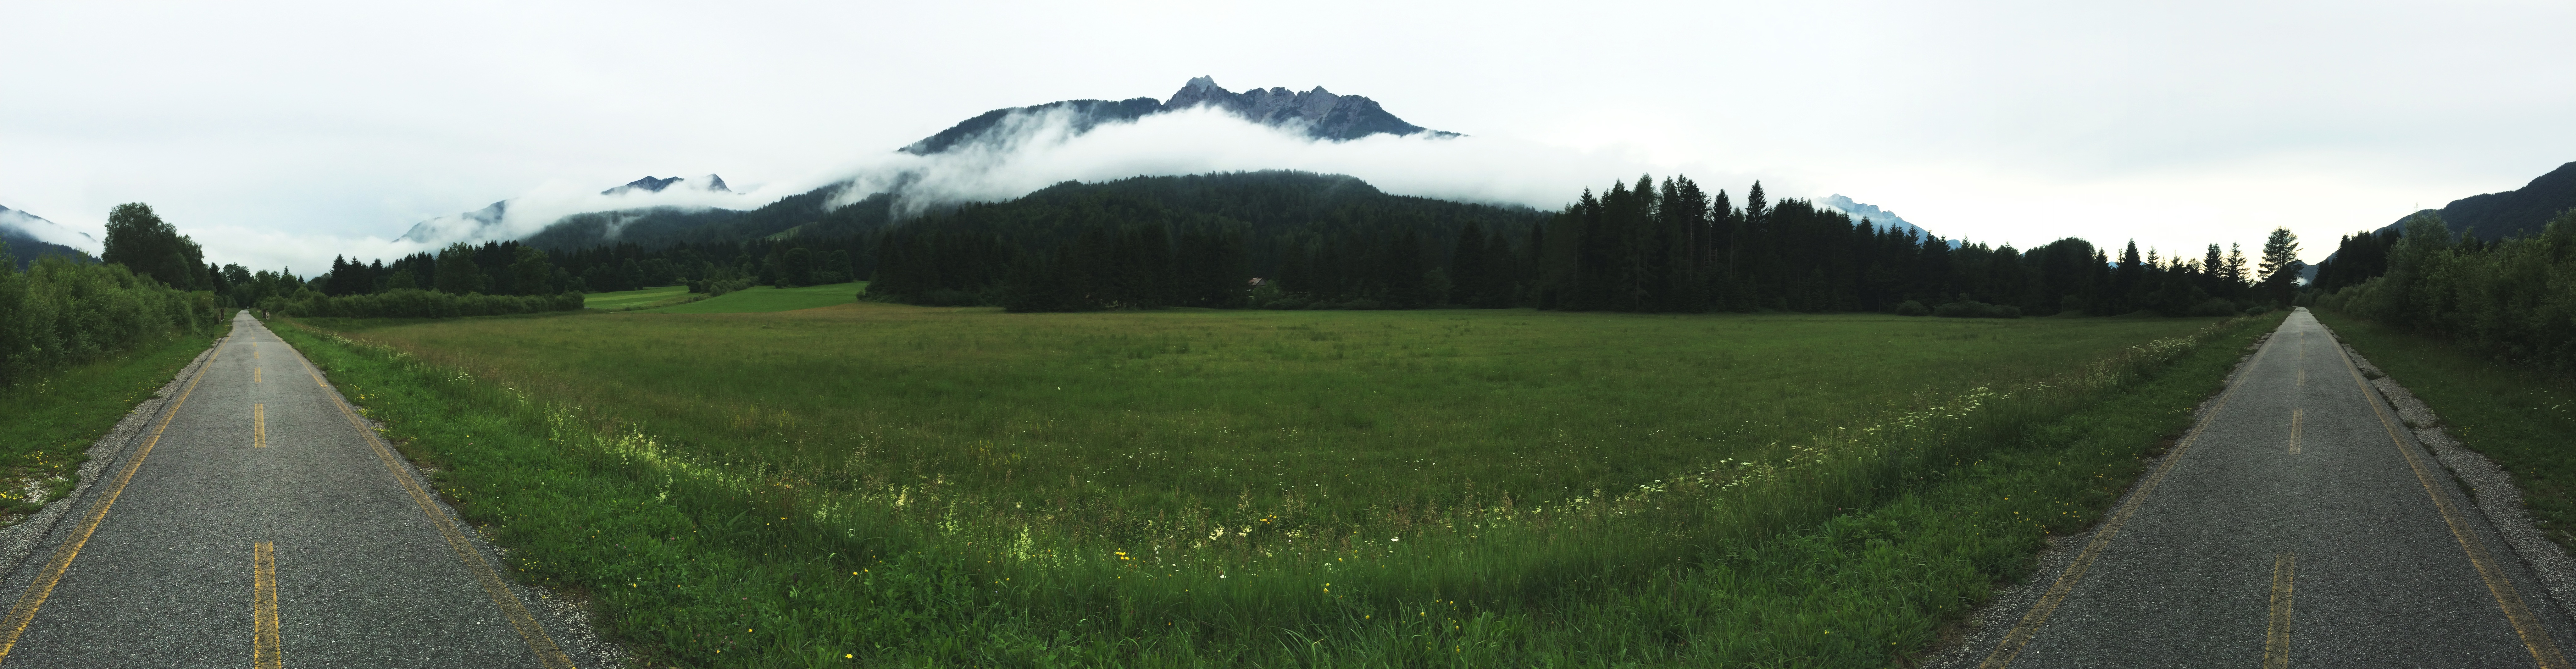
mountain, road, field, meadow, prairie, mountain range, pasture, agriculture, grassland, ecosystem, geographical feature, mountainous landforms